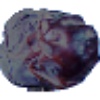
Label: Dates 1